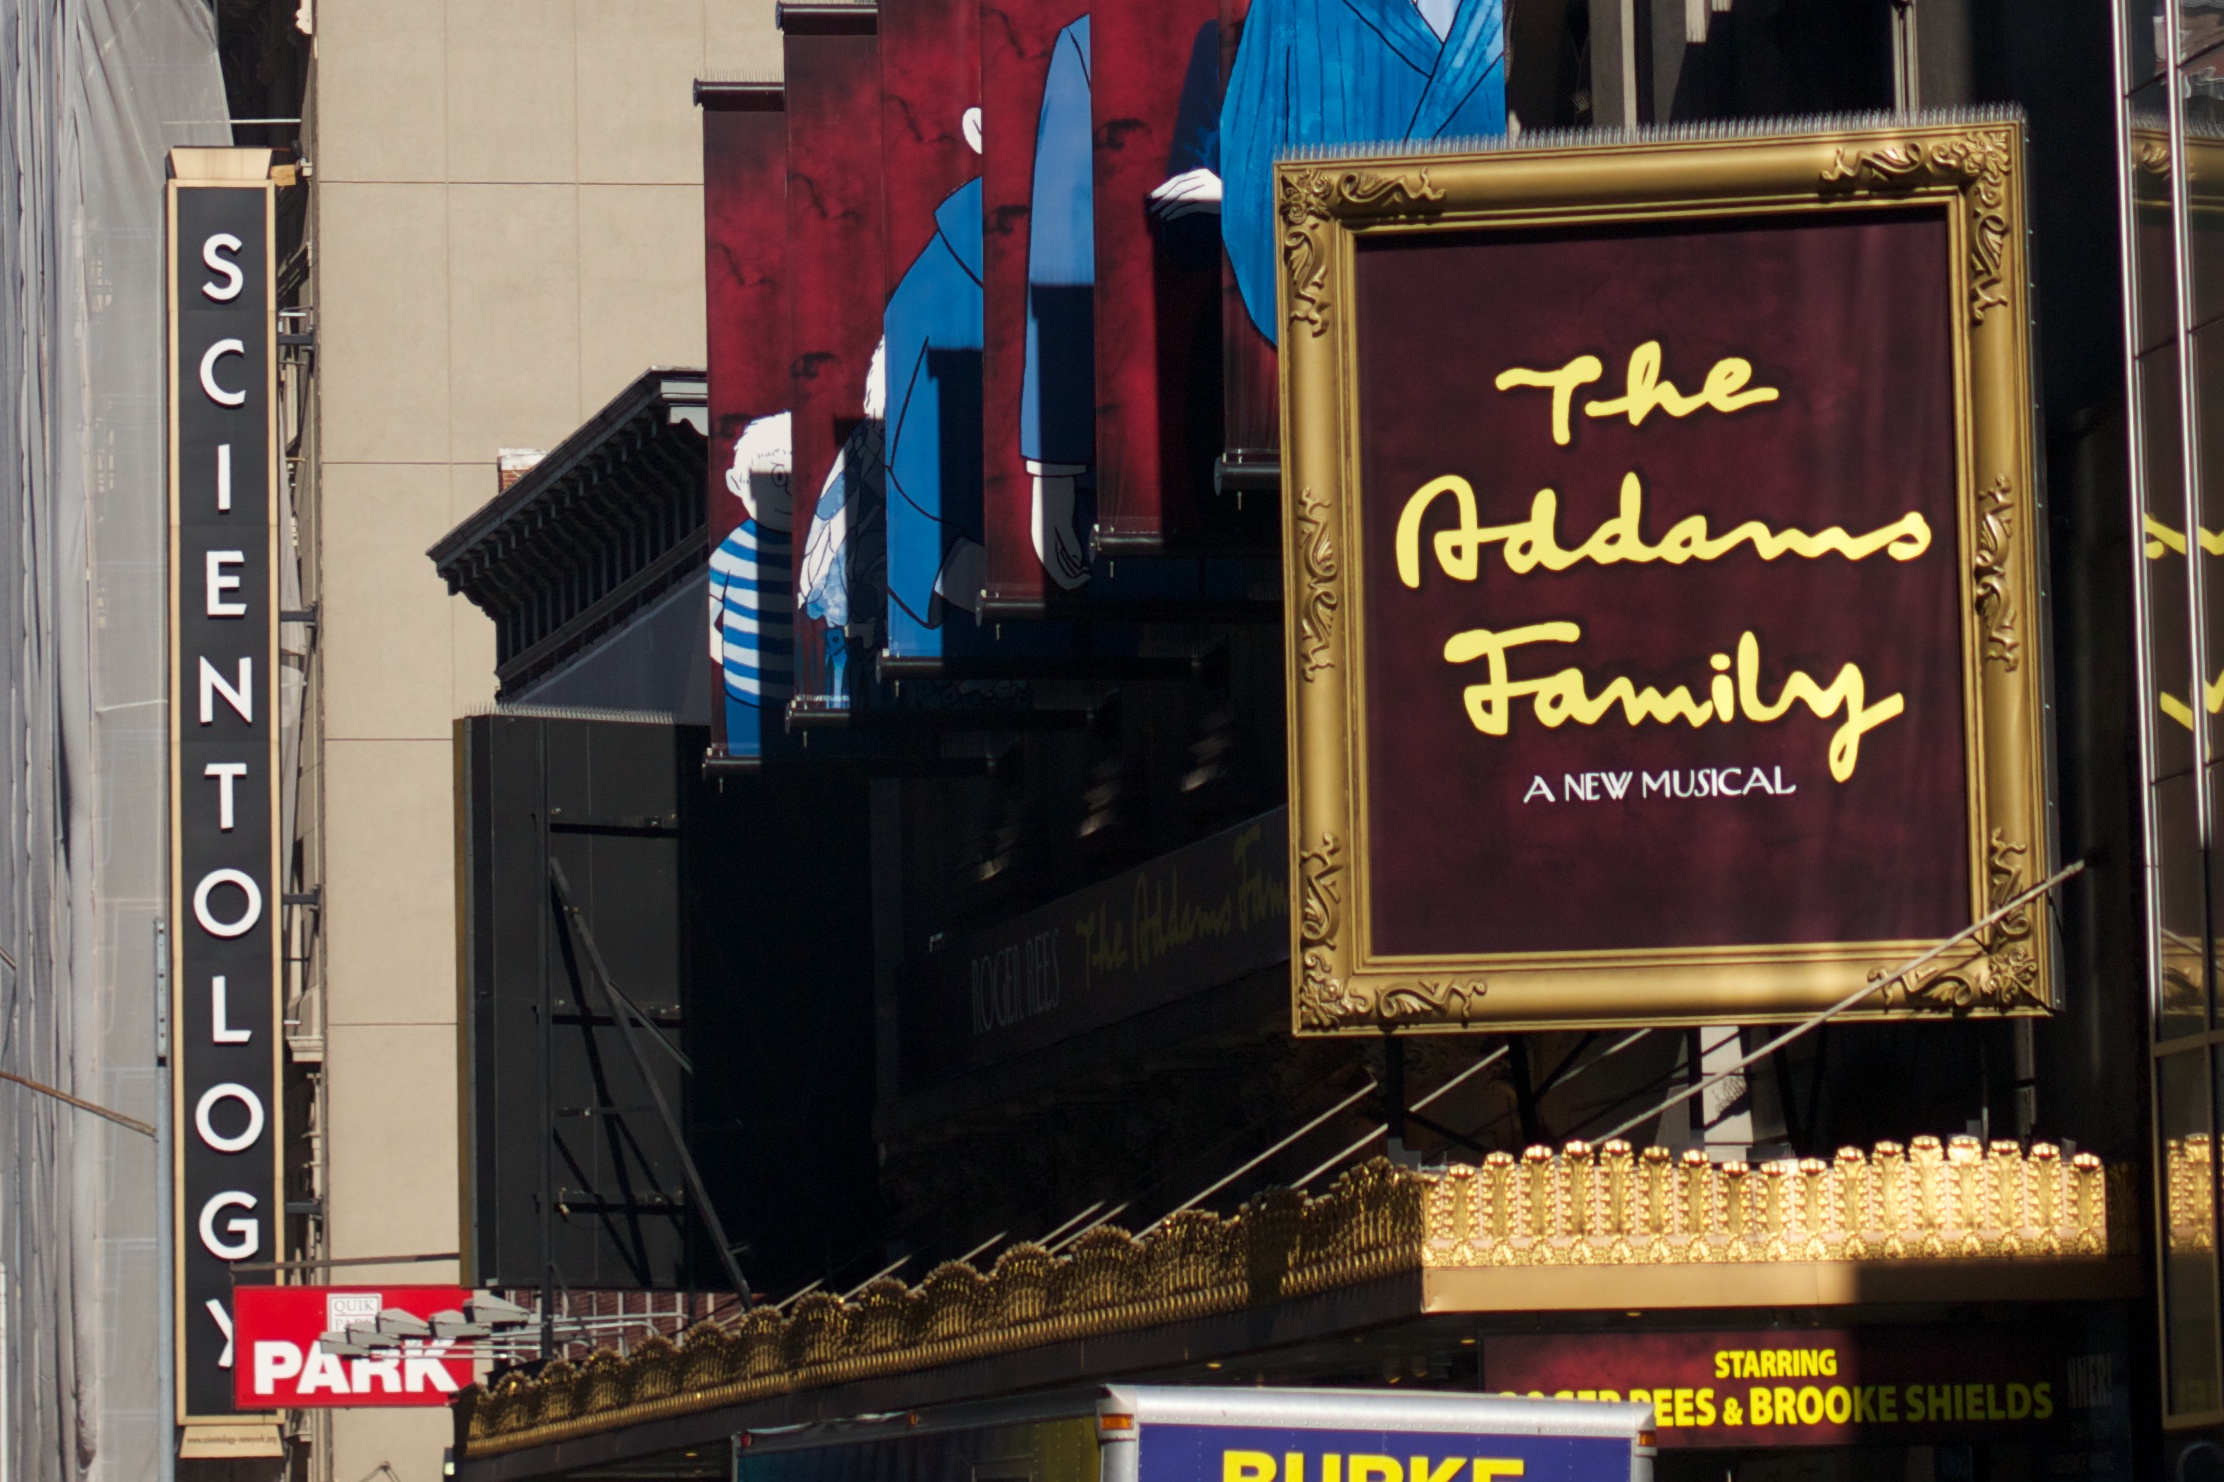
road, street, advertising, sign, signage, infrastructure, odyssey, urban area, display device